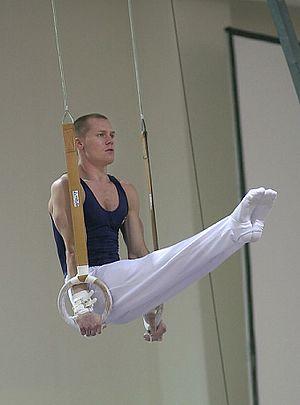
La gymnastique est un terme générique qui regroupe aujourd'hui des formes très diverses de disciplines sportives, pratiquées pour le loisir ou la compétition : gymnastique artistique, gymnastique rythmique, trampoline, gymnastique acrobatique, gymnastique aérobic, tumbling. Le terme est aussi appliqué à des formes d'activités dites gymniques, plus ou moins liées à la santé ou à la condition physique des personnes la pratiquant, telles que l'aquagym ou le fitness.